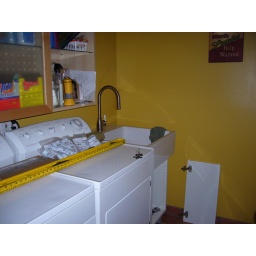
A tall shelf of steel rods is above this sink